Norbert Ferré

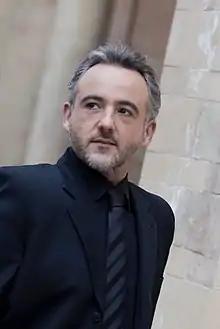
Norbert Ferré (2017)

Norbert Ferré (born 23 September 1975 in Marseille) is a French magician and artistic director. He specialises in scene manipulation and prestidigitation. Though he no longer competes, Ferré continues to perform at magic conventions, cabarets, festivals and circuses.